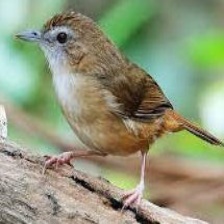
Species: ABBOTTS BABBLER
Scientific name: MALACOCINCLA ABBOTTI